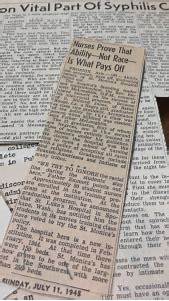
Waste category: paper